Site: brandenburg
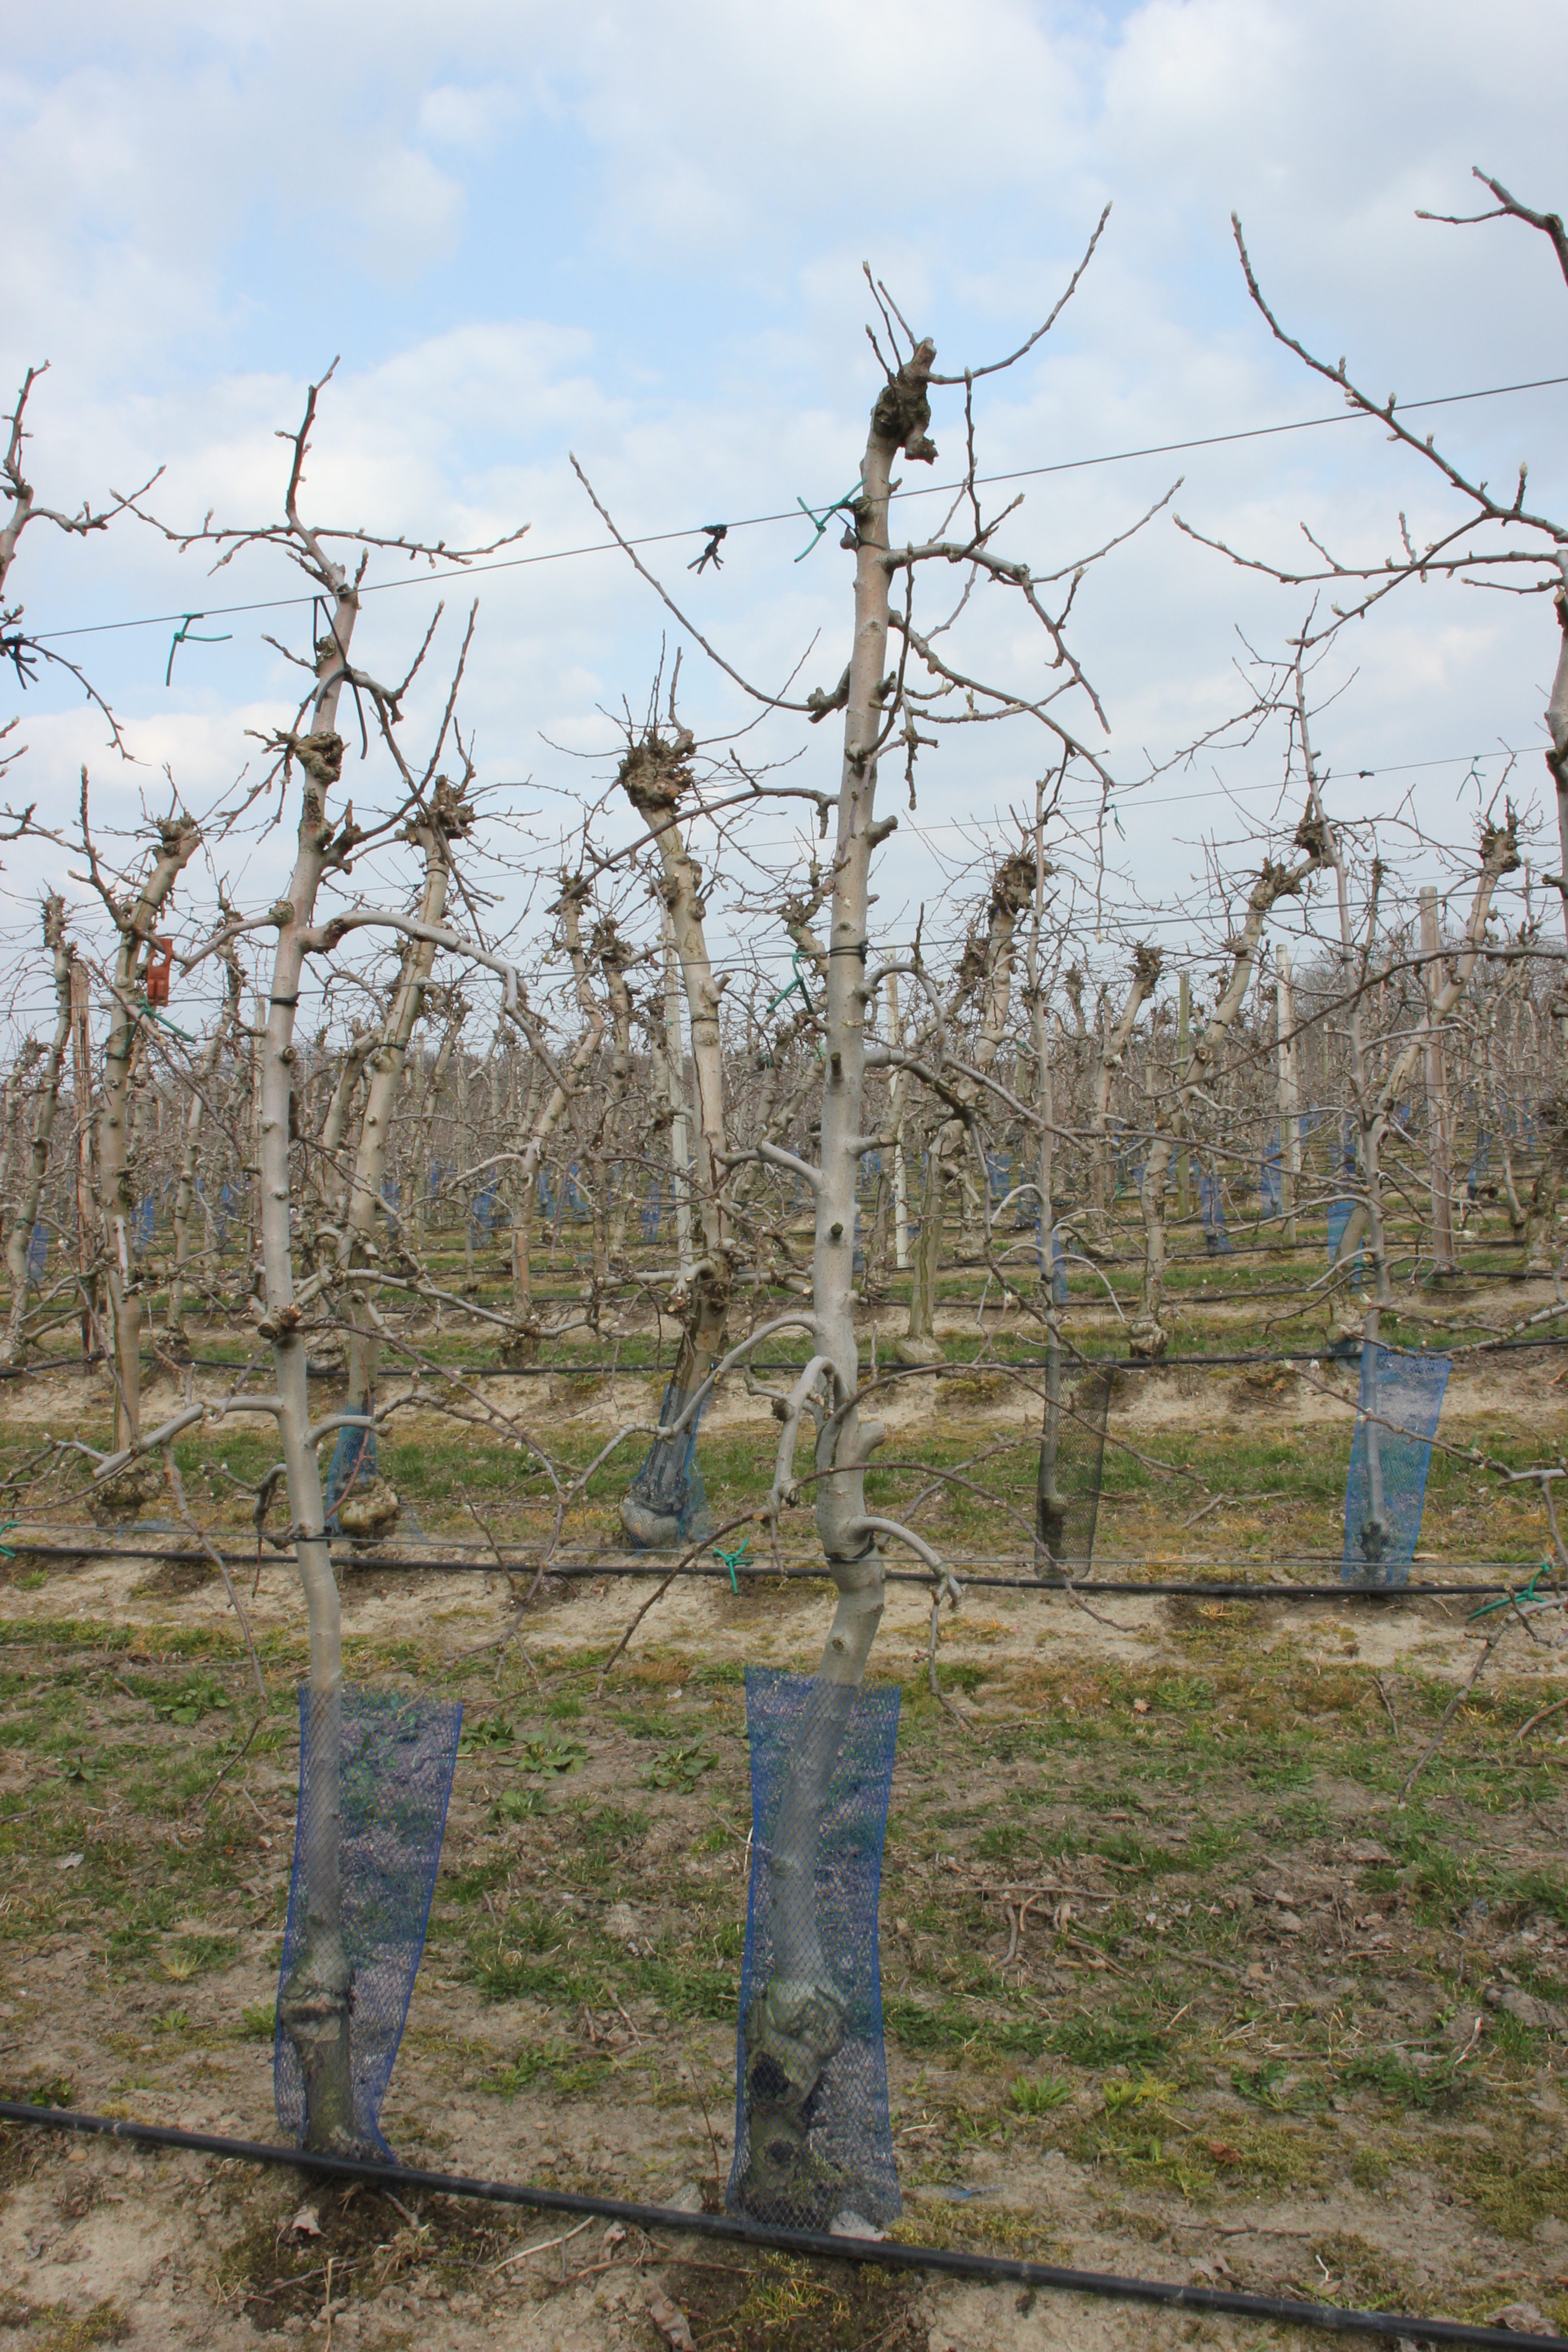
Growth stage (BBCH 03): Bud development